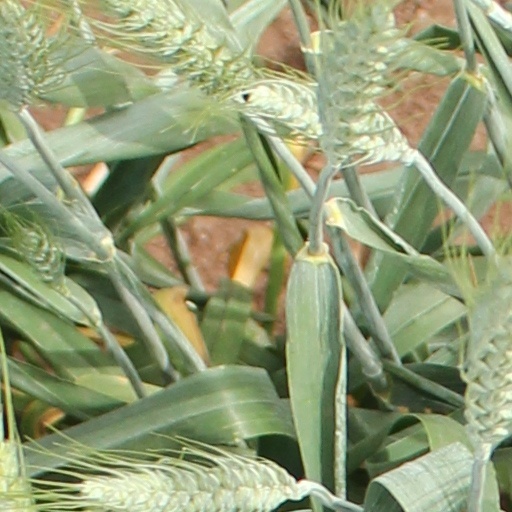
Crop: wheat